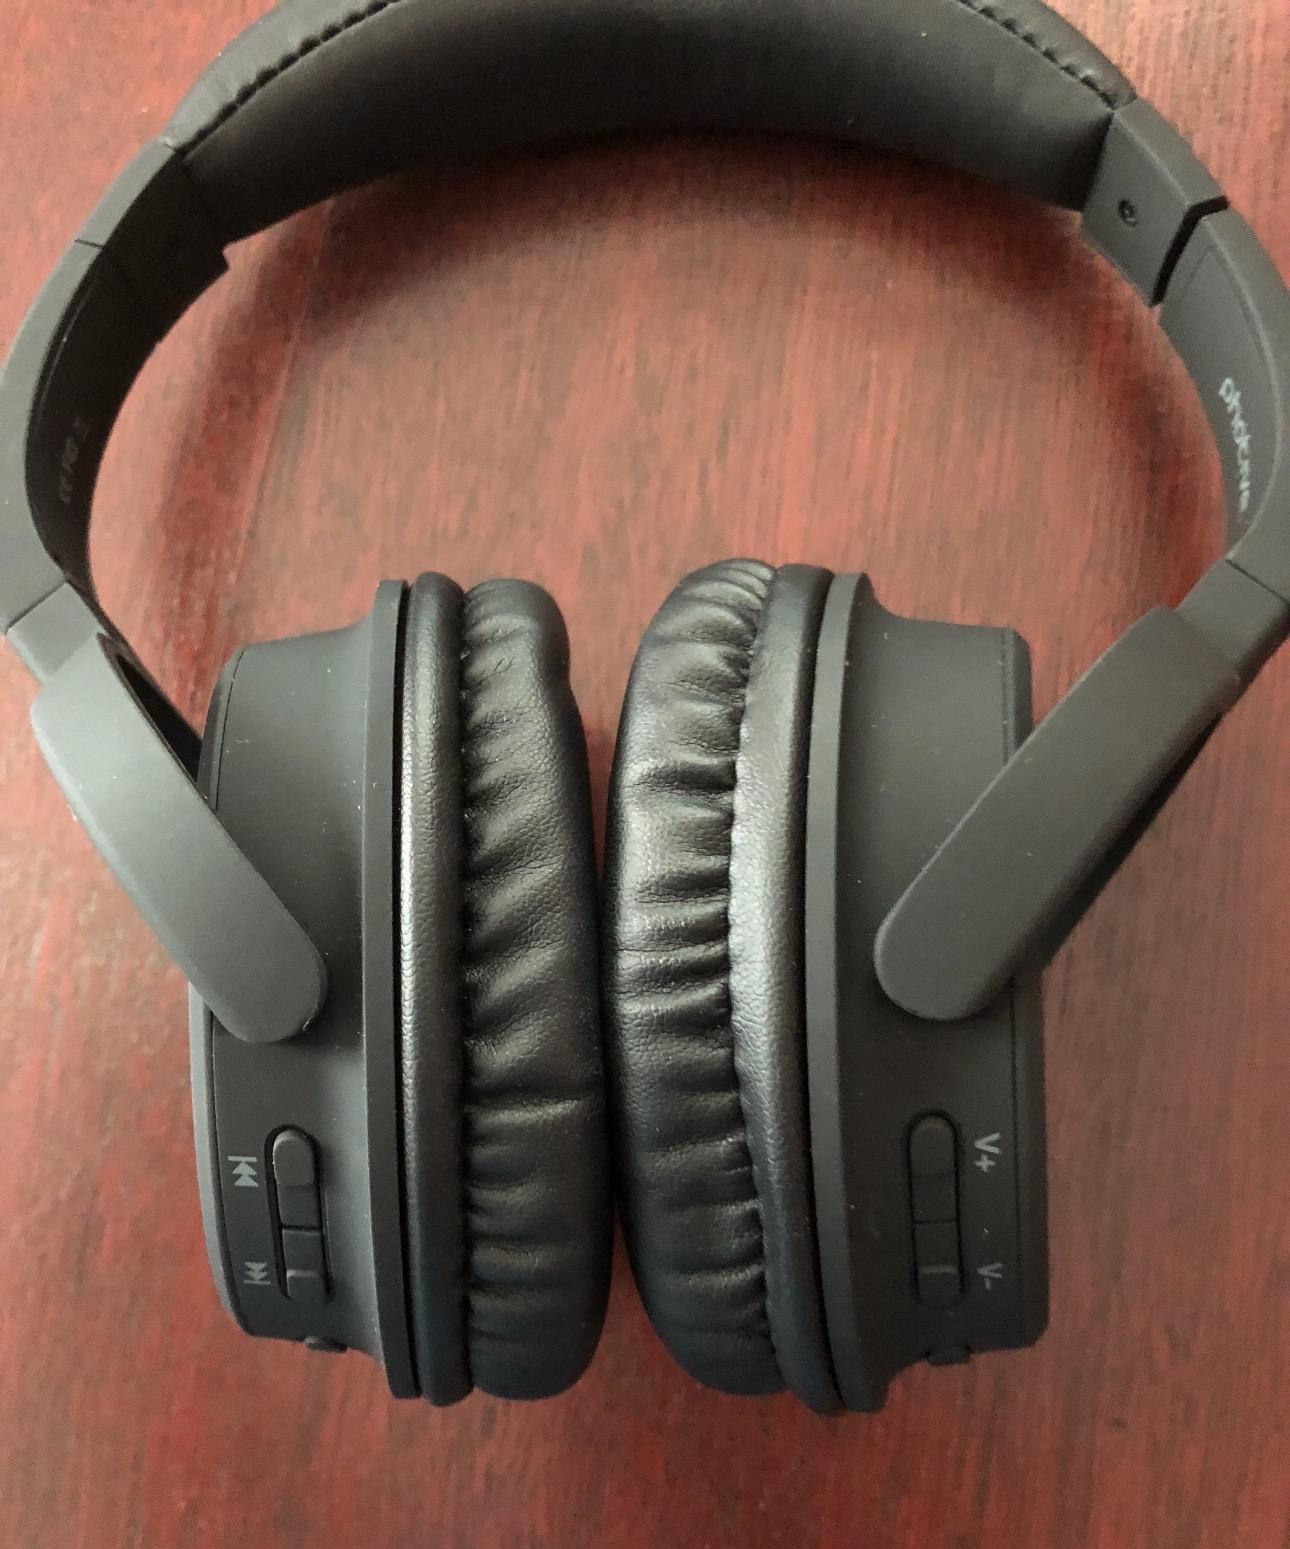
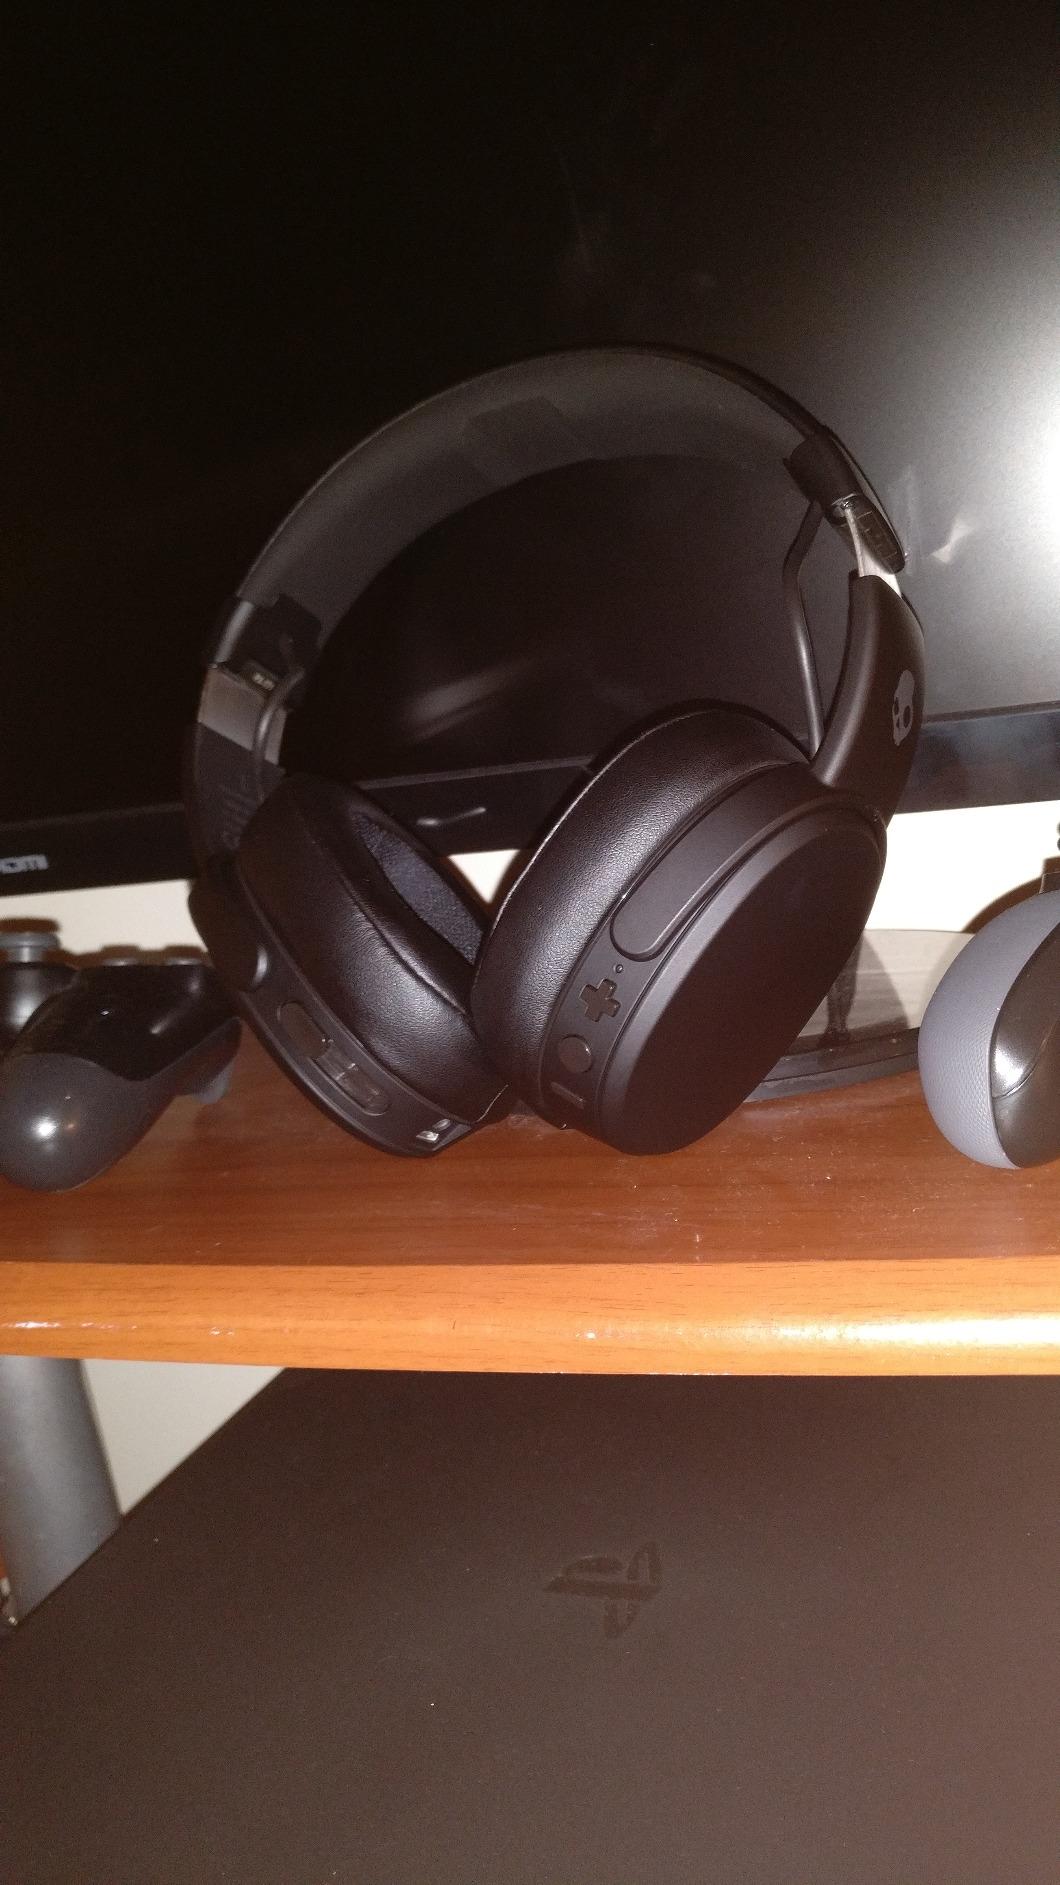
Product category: headphones
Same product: no